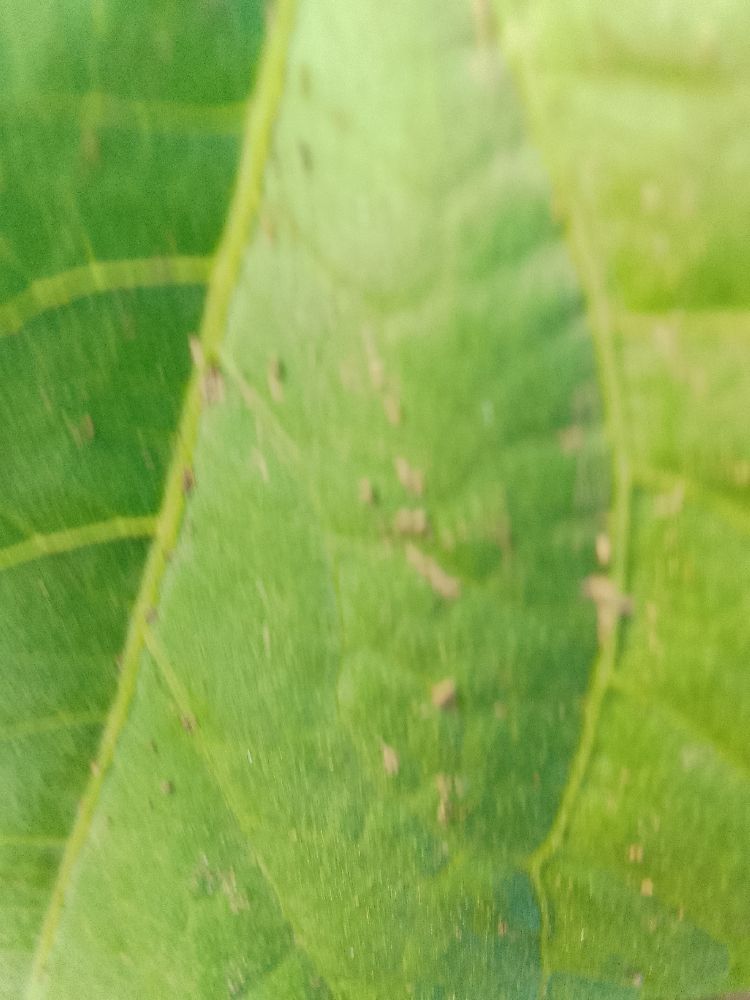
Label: healthy